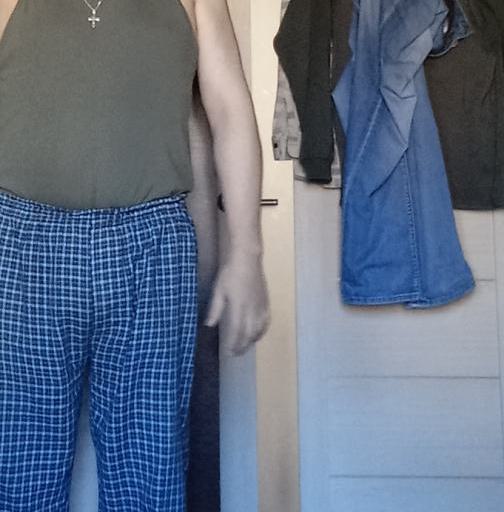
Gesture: no_gesture